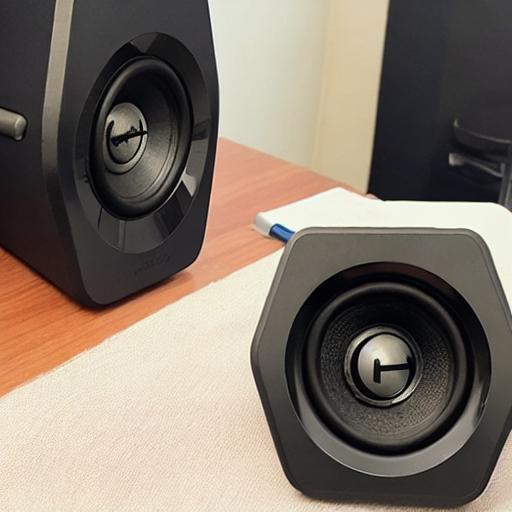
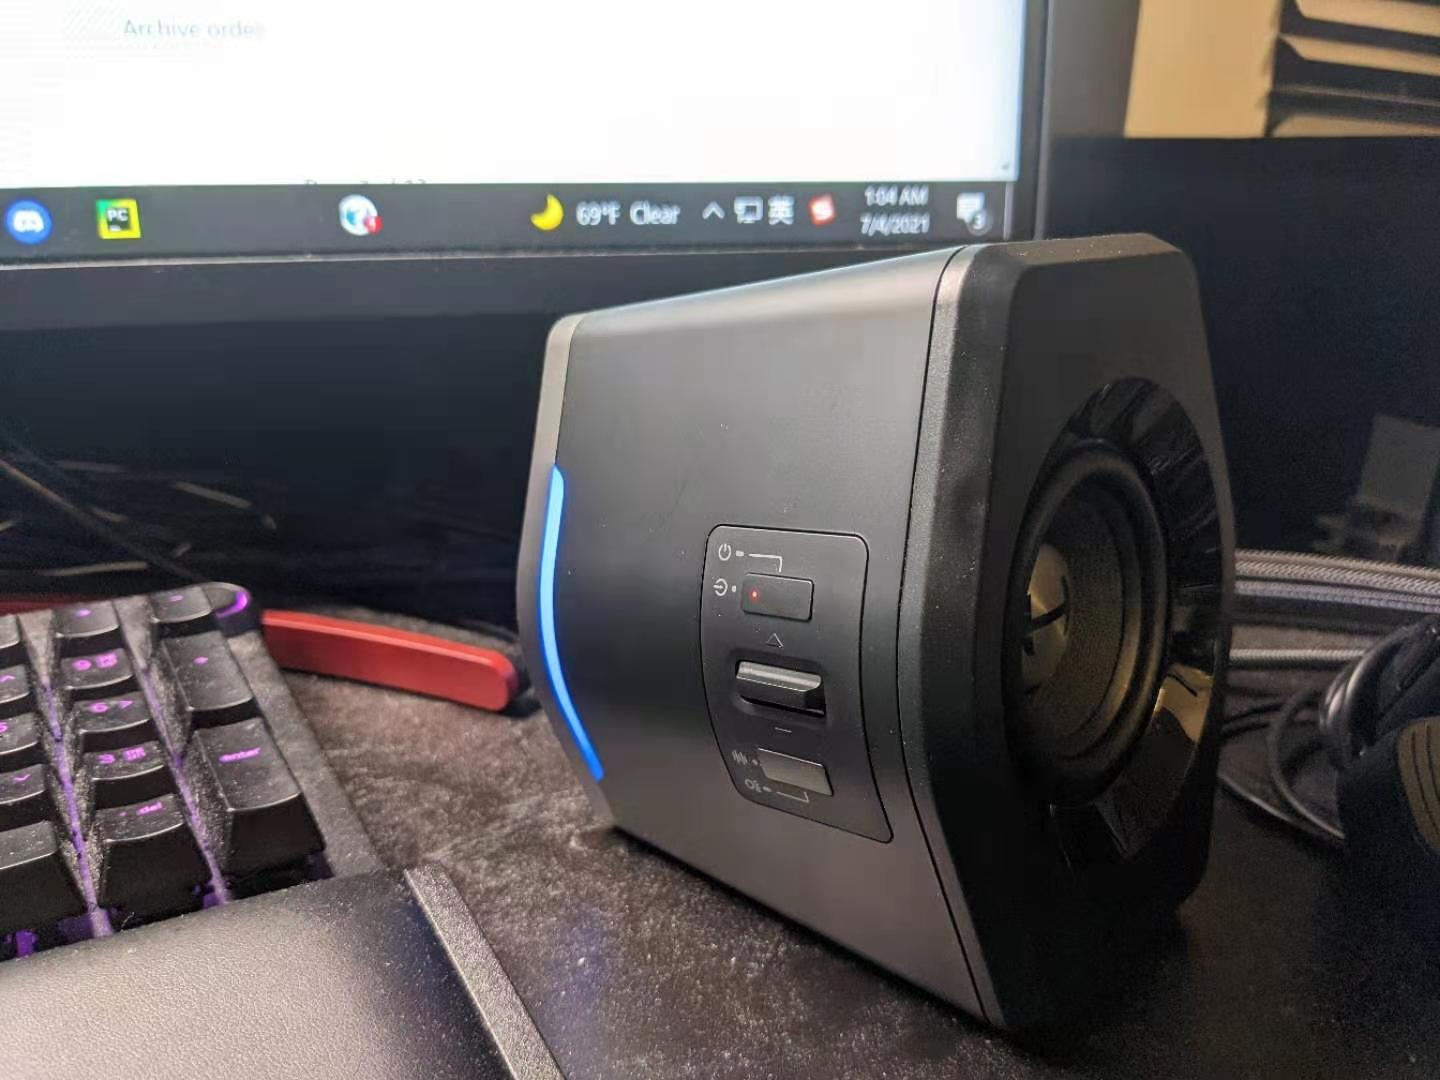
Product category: speaker
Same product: no